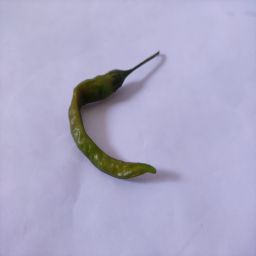
Crop: Chile Pepper
Quality: Old